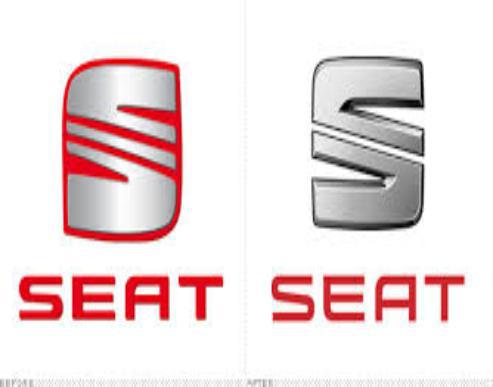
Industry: Transportation